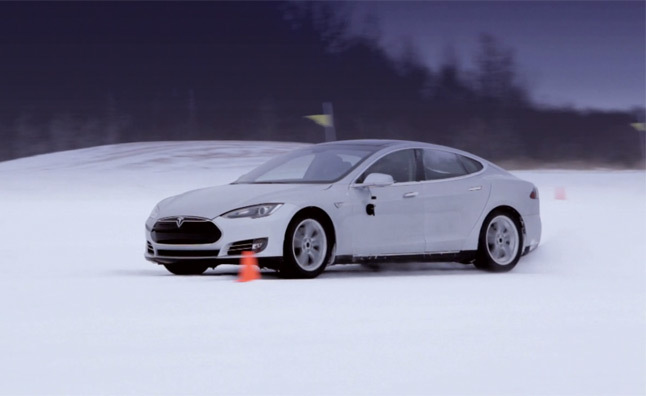
Car model: 2012 Tesla Model S Sedan